Vermont Masonic Hall

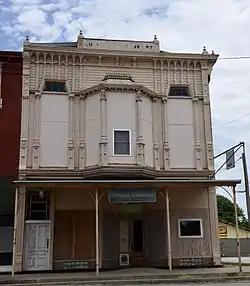

The Vermont Masonic Hall, also known as the Vermont Hardware Store Building, is a historic Masonic Lodge located on North Main Street in Vermont, Illinois. The hall was built in 1891-92 for Vermont's Lodge No. 116 of Ancient, Free and Accepted Masons, which was formed in 1852. At the time the hall was built, secret societies were enjoying a wave of popularity in America, with the Masons preeminent among them; Vermont was no exception to this trend, and its Masons played an important role in the city's social life. The hall was a two-story commercial building; the Masons leased the second floor, while a hardware store operated on the first. The brick building features an elaborate iron storefront; its design, along with the lodge itself, led it to be considered of the best Masonic lodges in western Illinois.